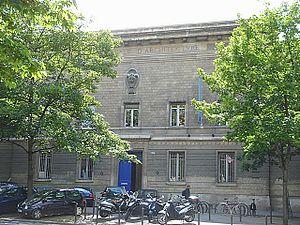
Jardin de l'Ecole Spéciale d'Architecture à Paris en France, avec au fond l'École Camondo.
L’École spéciale d'architecture est un établissement supérieur privé d’enseignement de l’architecture, situé 254 boulevard Raspail à Paris.